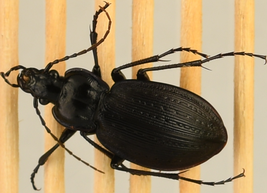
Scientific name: Carabus goryi
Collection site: Harvard Forest Site (HARV), plot HARV_010